Thessaloniki

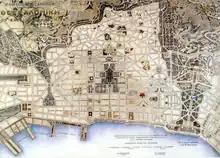
Plan for central Thessaloniki by Ernest Hébrard. Much of the plan can be seen in today's city centre.

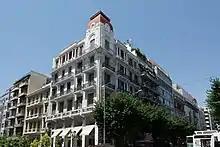
The old "Hotel Astoria" on Tsimiski Street, typical beaux-arts architecture of the post-fire architecture boom

During World War II Thessaloniki was heavily bombarded by Fascist Italy (with 232 people dead, 871 wounded and over 800 buildings damaged or destroyed in November 1940 alone), and, the Italians having failed in their invasion of Greece, it fell to the forces of Nazi Germany on 8 April 1941 and went under German occupation. The Nazis soon forced the Jewish residents into a ghetto near the railroads and on 15 March 1943 began the deportation of the city's Jews to Auschwitz and Bergen-Belsen concentration camps. Most were immediately murdered in the gas chambers. Of the 45,000 Jews deported to Auschwitz, only 4% survived.